Swordsman Online

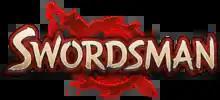

Swordsman was a free-to-play massively multiplayer online role-playing game (MMORPG) by Perfect World Entertainment. Closed Beta began on 16 June 2014, and was open to all users with a Closed Beta key. On 27 June 2014, the closed beta ended and the open beta began on 1 July 2014 for players with early access benefits and 3 July 2014, for all players. The game shut down on 5 June 2018.